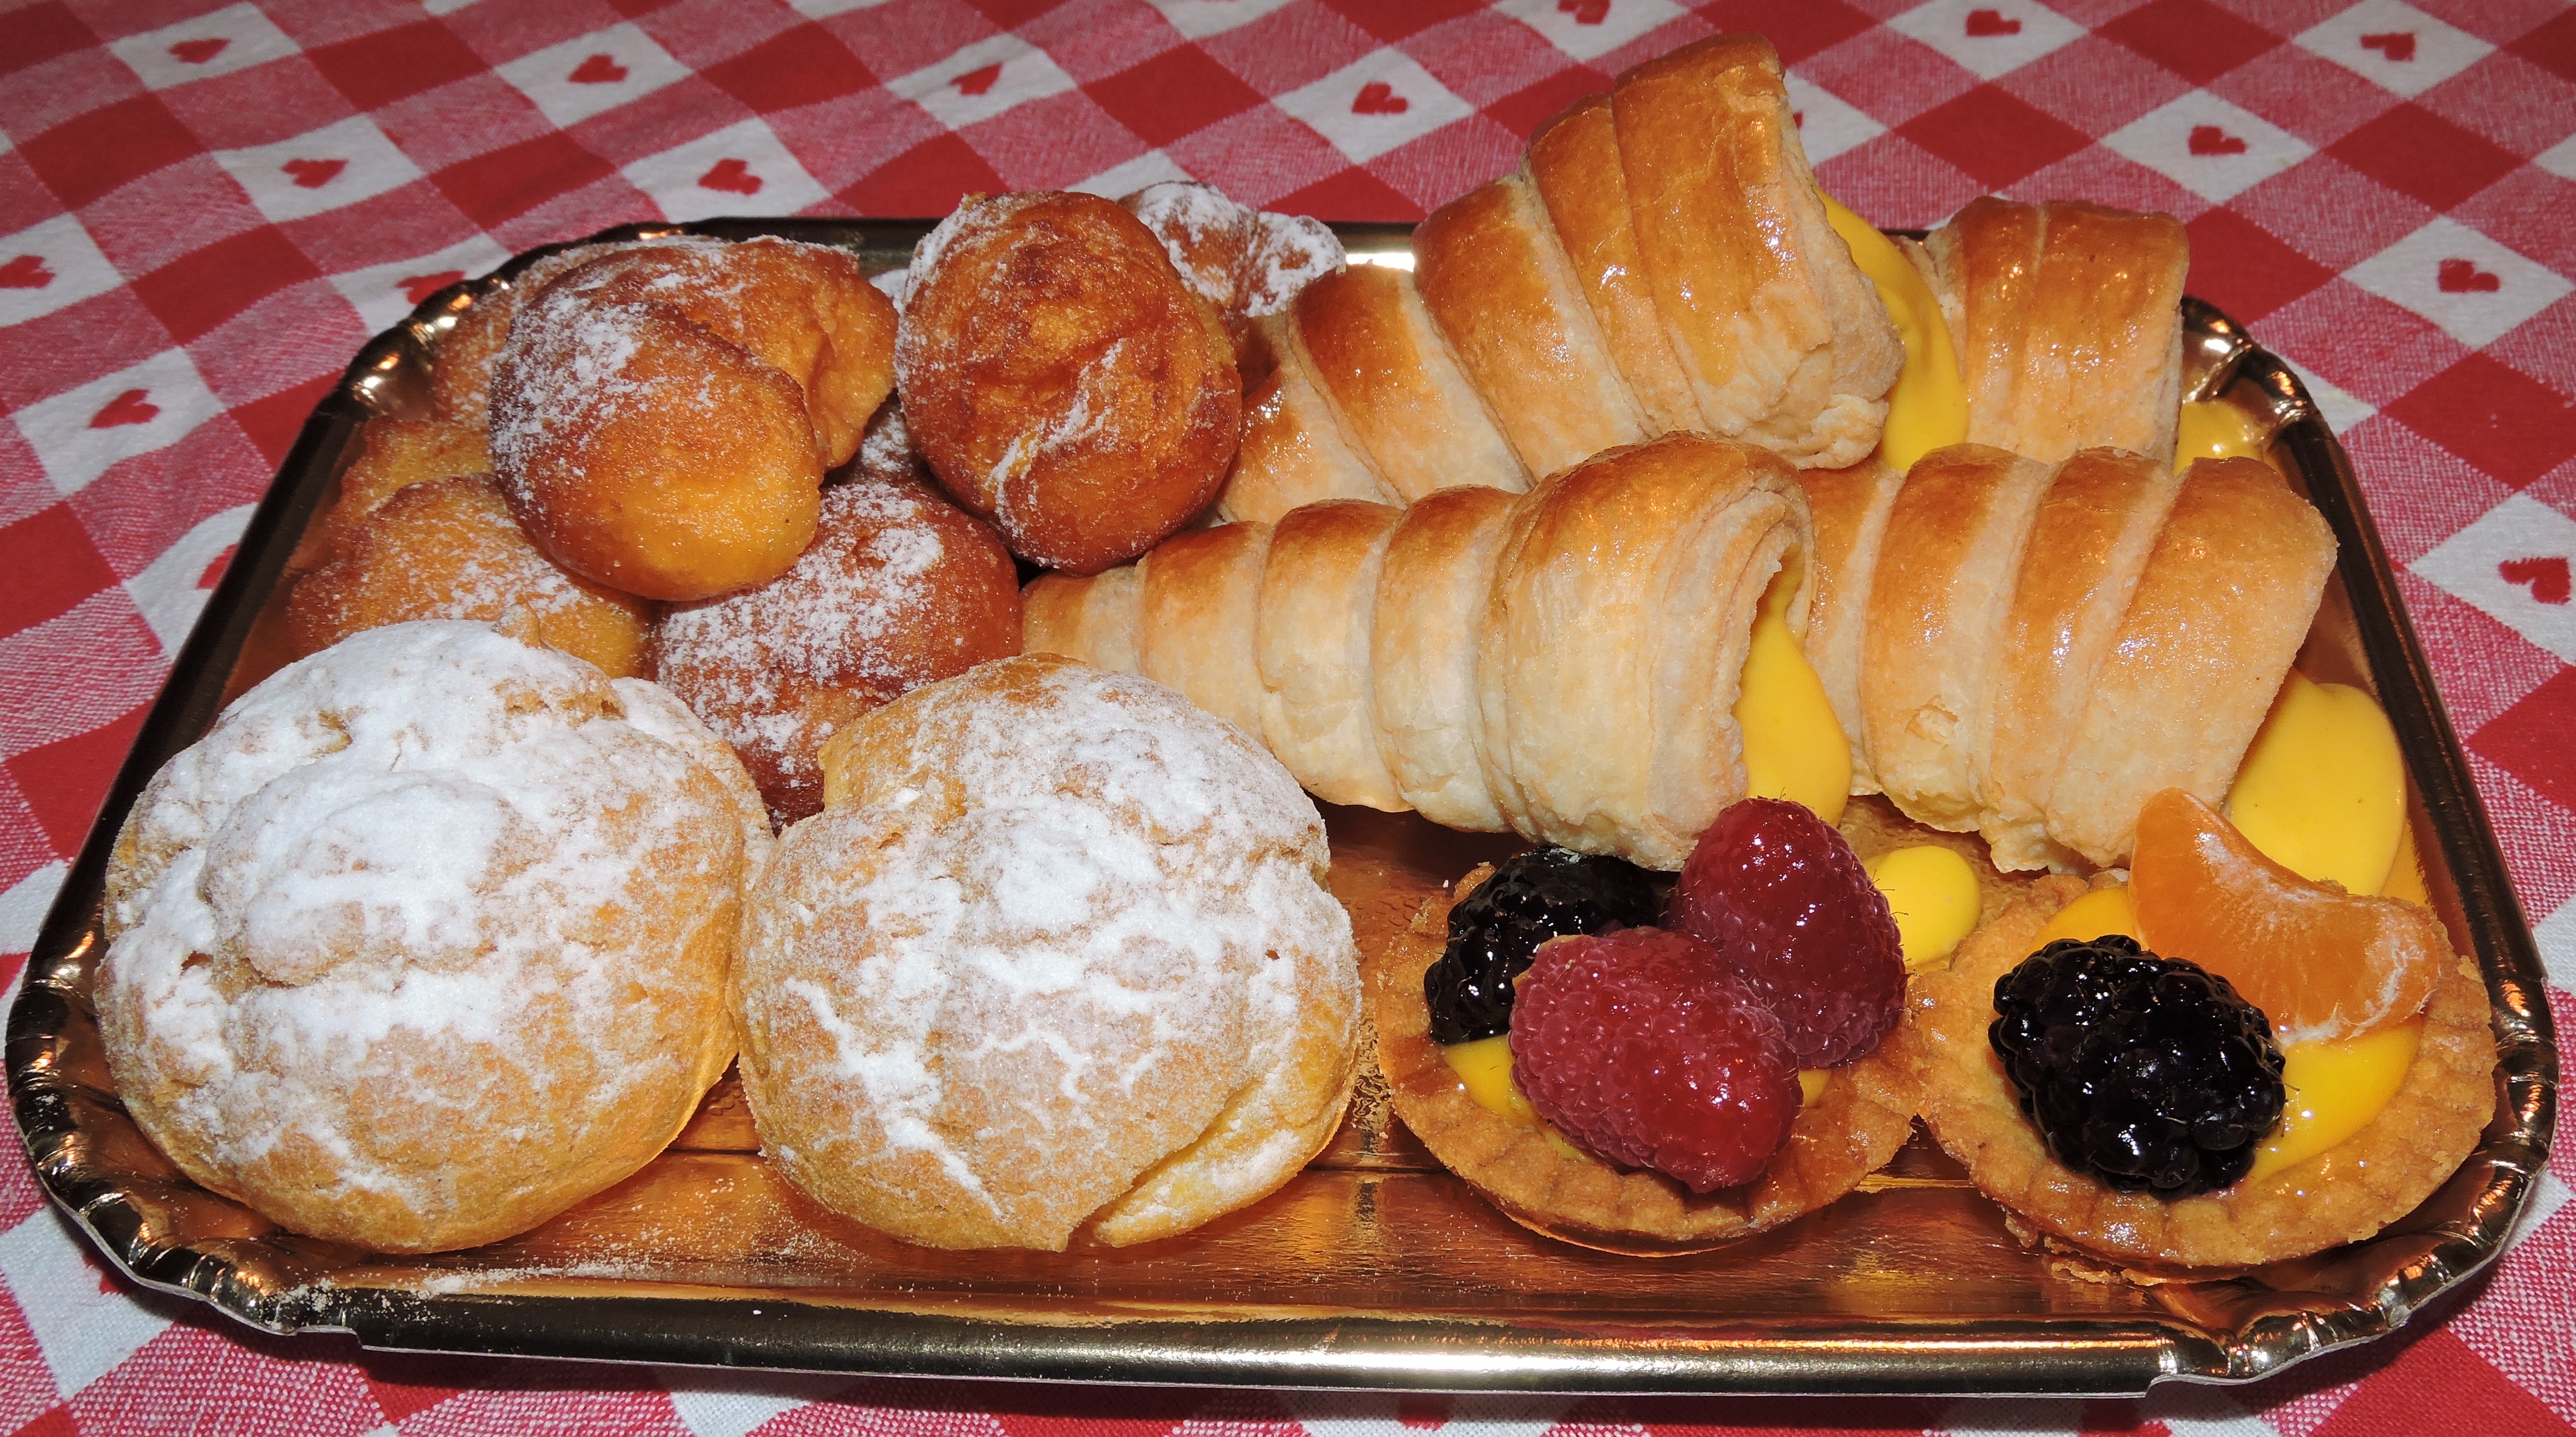
sweet, dish, meal, food, produce, breakfast, baking, dessert, cuisine, cream, pastry, pastries, treats, baked goods, alimentari, danish pastry, viennoiserie